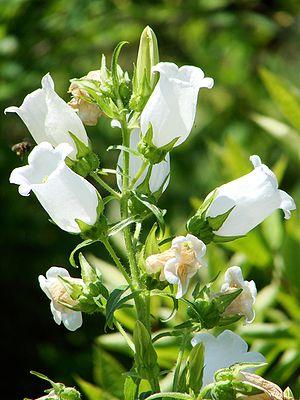
Inflorescence et fleurs de la campanule carillon Répartition